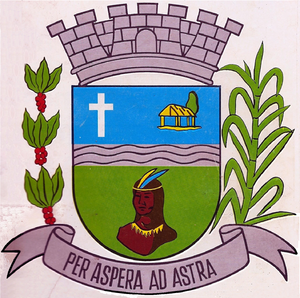
Brasão do municipio de Cajuru, São Paulo, Brasil This work is in the public domain in Brazil for one of the following reasons: It is a work published or commissioned by a Brazilian government (federal, state, or municipal) prior to 1983.(Law 3071/1916, art. 662
Cajuru est une municipalité brésilienne de l'État de São Paulo et la Microrégion de Bananal.